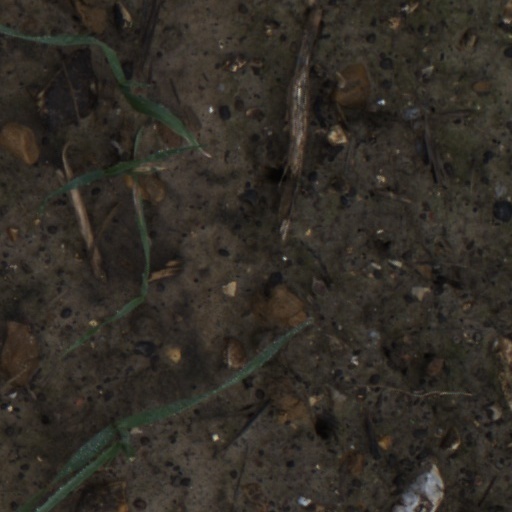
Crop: wheat